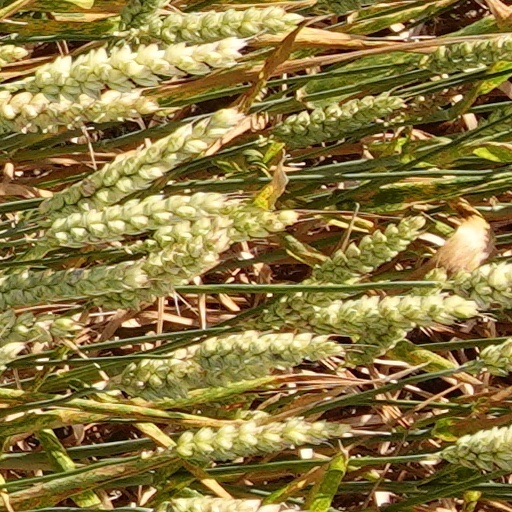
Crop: wheat